Isabeau of Bavaria

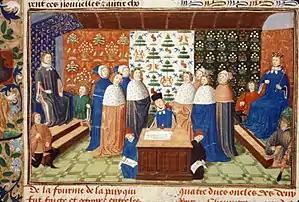
Signing of the truce between England and France in which Isabeau's daughter Isabella was betrothed to Richard II of England

As early as the late 1380s and early 1390s, Isabeau demonstrated that she possessed diplomatic influence when the Florentine delegation requested her political intervention in the Gian Galeazzo Visconti affair. The duke of Orléans, who was married to Gian Galeazzo's daughter Valentina, formed a pro-Visconti faction at court in alliance with the Duke of Burgundy. An anti-Visconti faction formed in opposition to them that included Isabeau, her brother Louis VII, Duke of Bavaria, and John III, Count of Armagnac. At that time, Isabeau lacked the political power to effect change. Some years later, however, at the 1396 wedding of her seven-year-old daughter Isabella to Richard II of England, Isabeau successfully negotiated an alliance between France and Florence with the Florentine ambassador Buonaccorso Pitti.